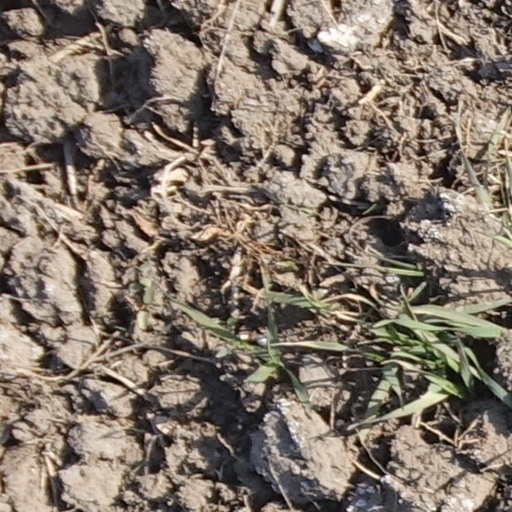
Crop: wheat